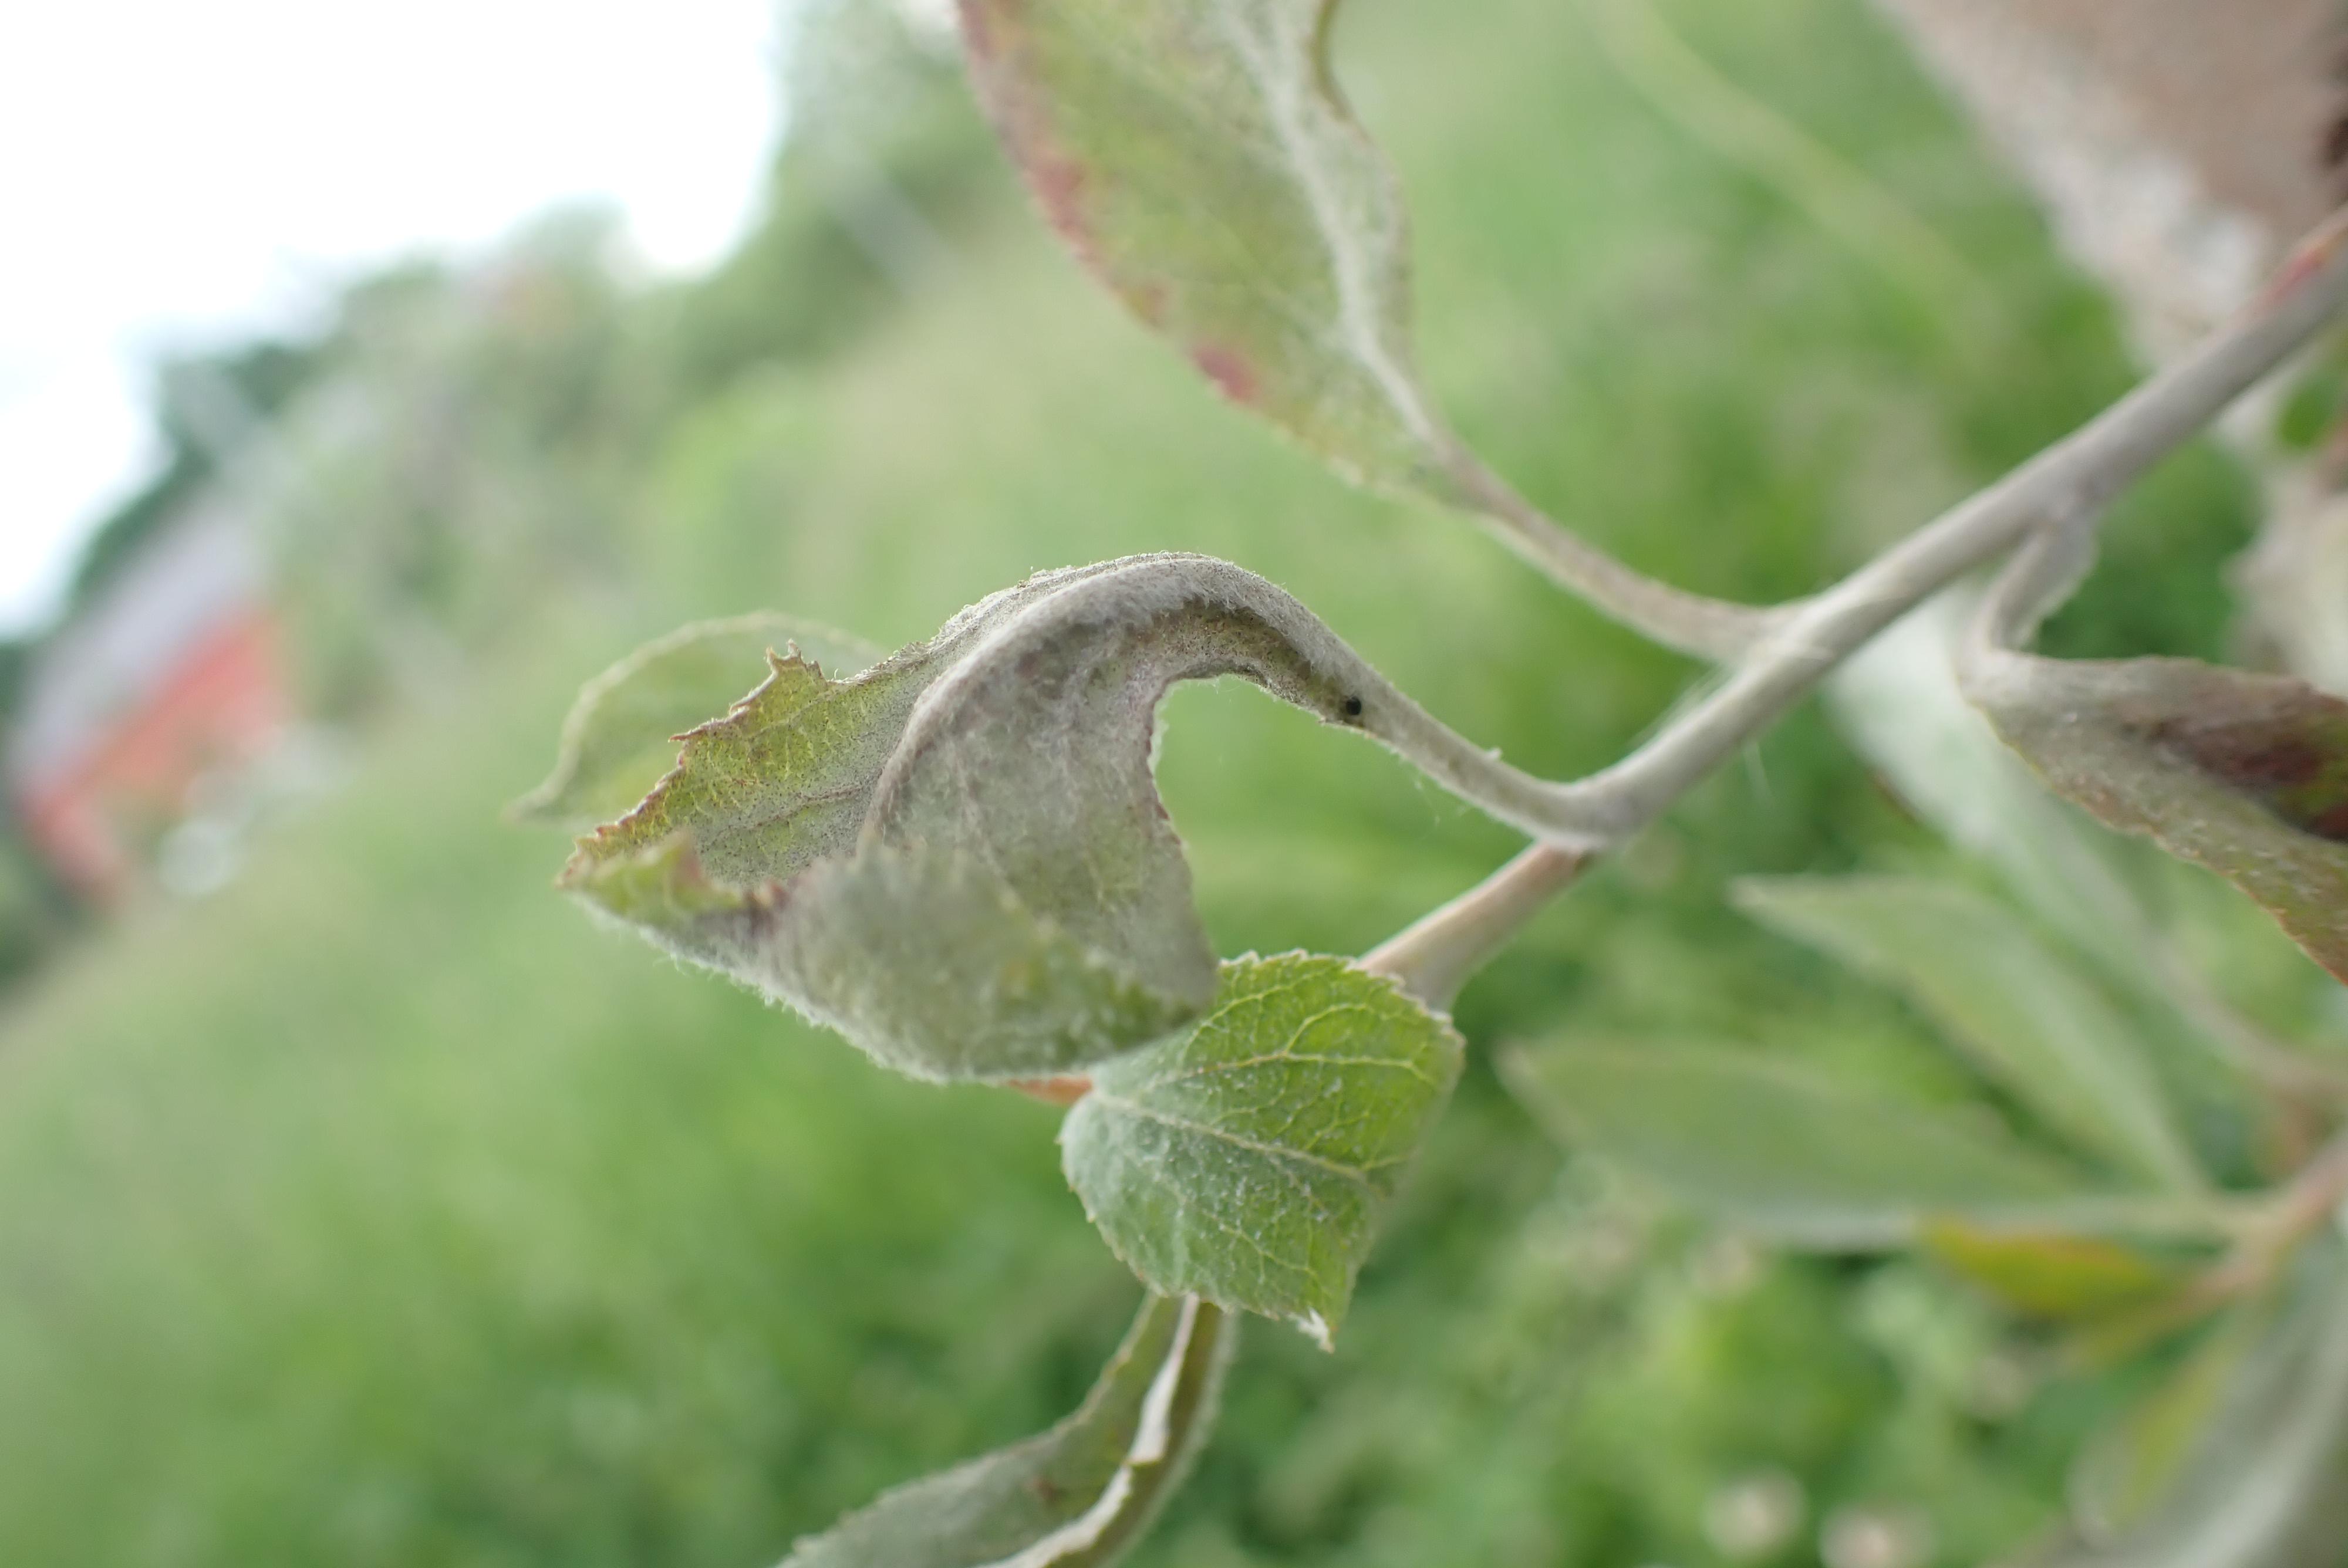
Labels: powdery_mildew